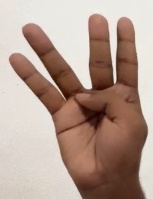
ASL sign: 4